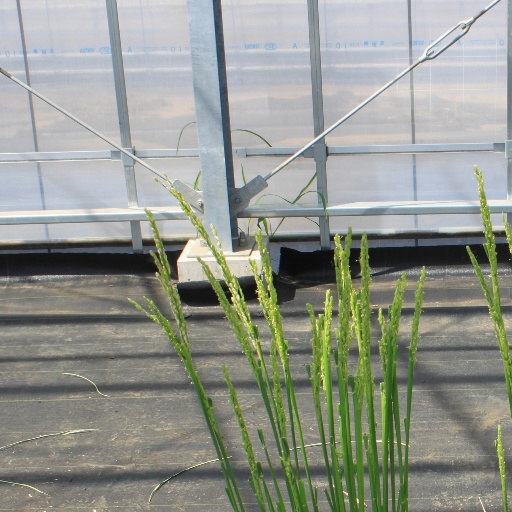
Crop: rice